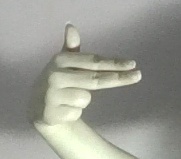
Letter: ghain